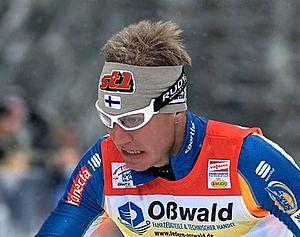
Ville Nousiainen, né le 5 décembre 1983 à Kouvola, est un fondeur finlandais, spécialiste des épreuves de distance.